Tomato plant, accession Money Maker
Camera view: vertical (180 deg); turntable rotation: 270 degrees
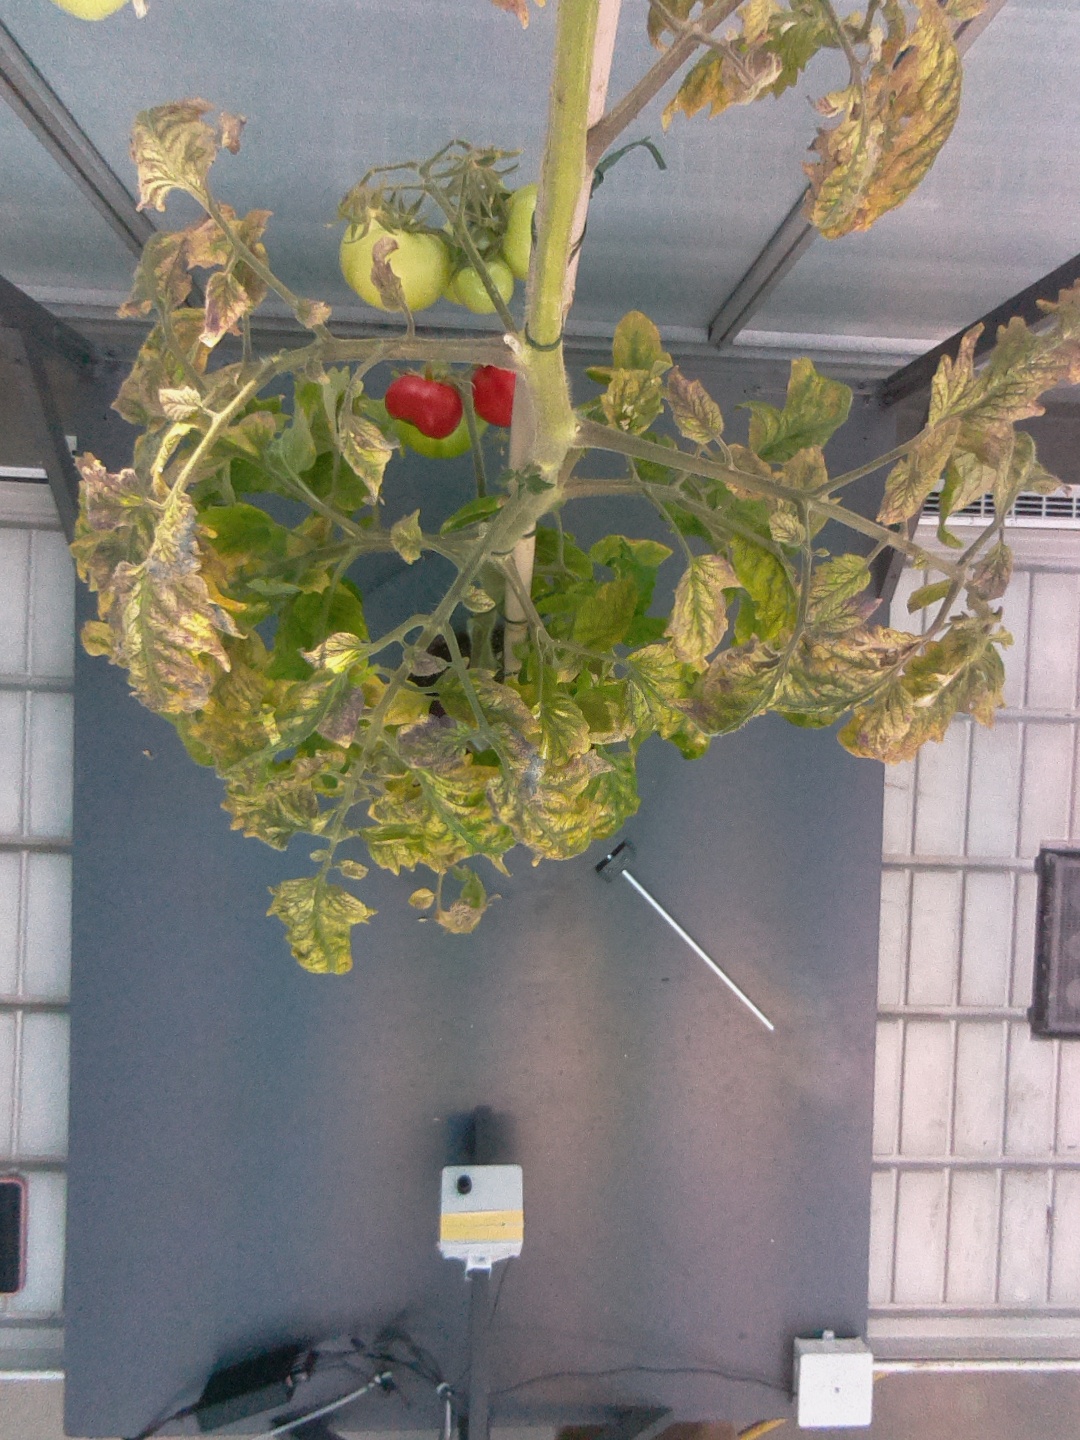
BBCH growth stage 82: 20%-30% of fruits show typical fully ripe color